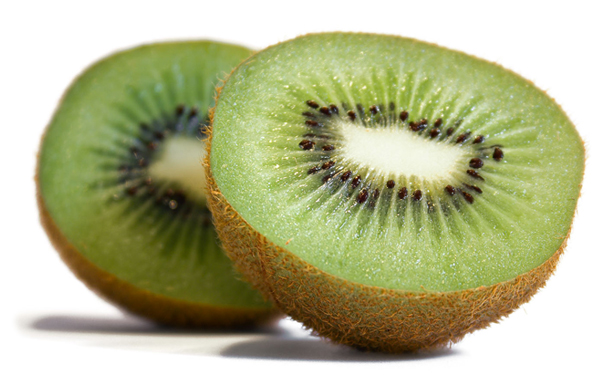
Label: Kiwi